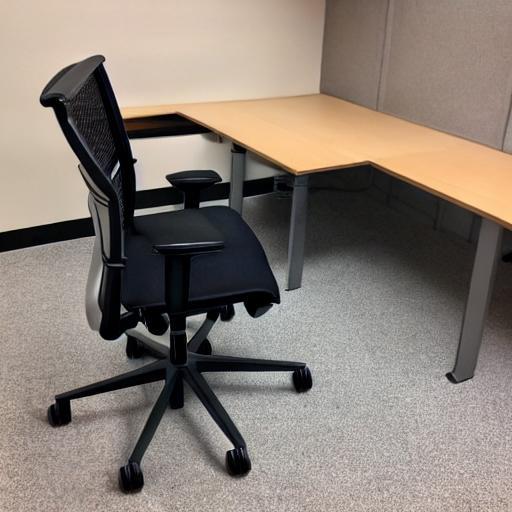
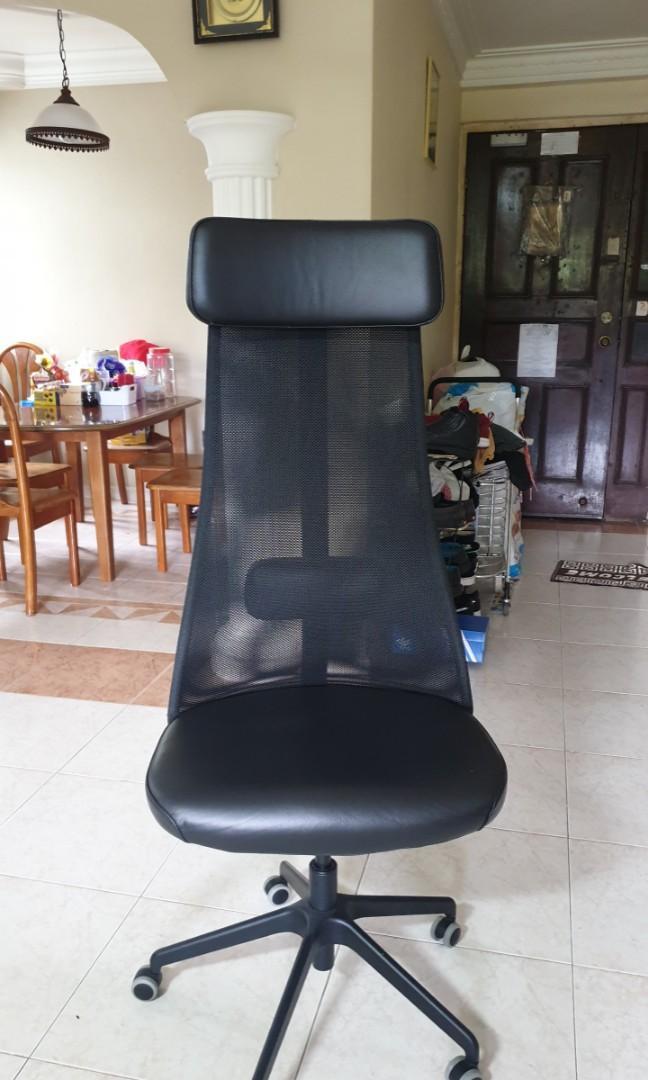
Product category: items_chair
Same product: no